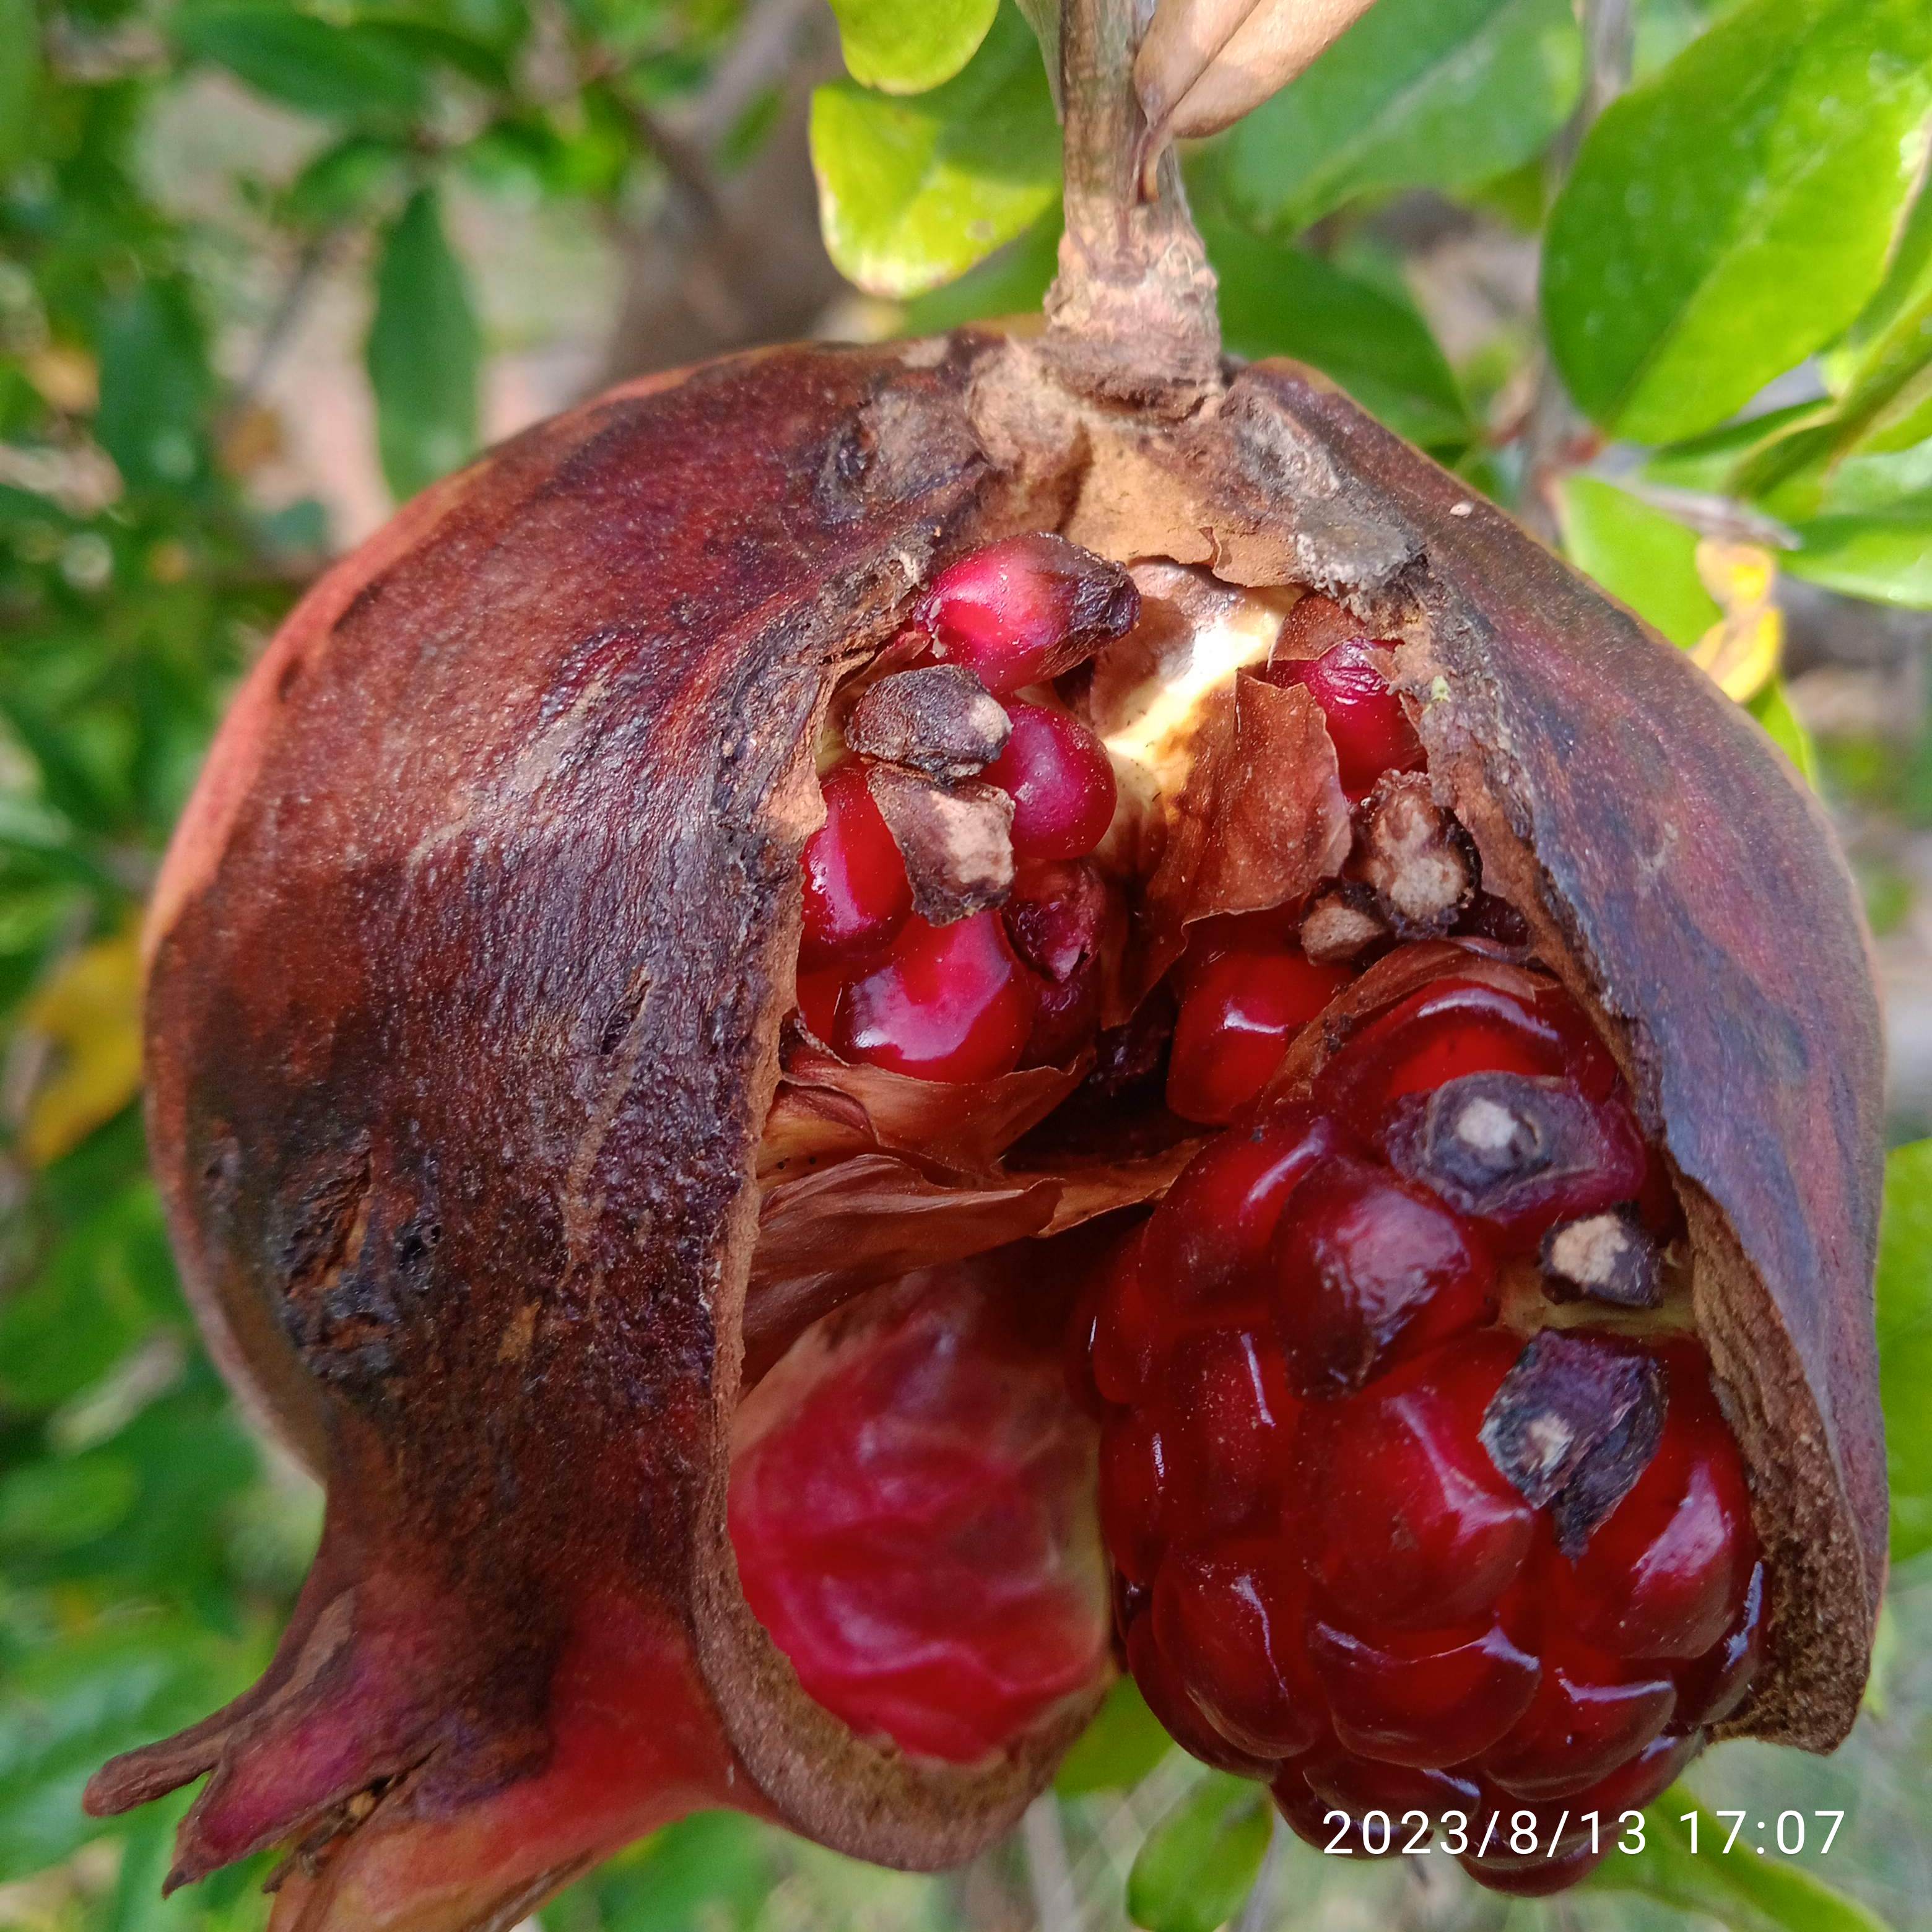
Label: Bacterial_Blight